Steller's sea cow

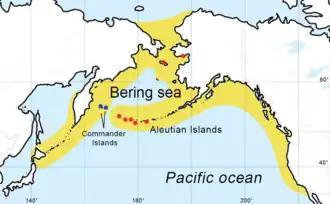
Steller's sea cow distribution; yellow during the Pleistocene; red for archaeological evidence; and blue for historical records

The range of Steller's sea cow at the time of its discovery was apparently restricted to the shallow seas around the Commander Islands, which include Bering and Copper Islands. The Commander Islands remained uninhabited until 1825, when the Russian-American Company relocated Aleuts from Attu Island and Atka Island there.